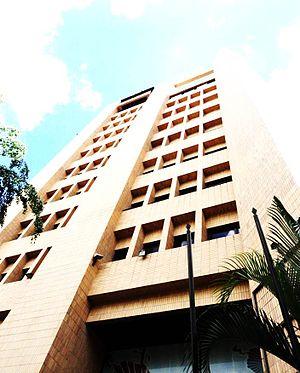
La sécurité sociale est un droit fondamental et inaliénable humain et social garanti par l'État à tous les Vénézuéliens résidant sur le territoire de la République, selon le principe de la progressivité et les termes de la Constitution de la République bolivarienne du Venezuela, ainsi que les différentes lois nationales, les traités, accords et conventions signés et ratifiés par le République.